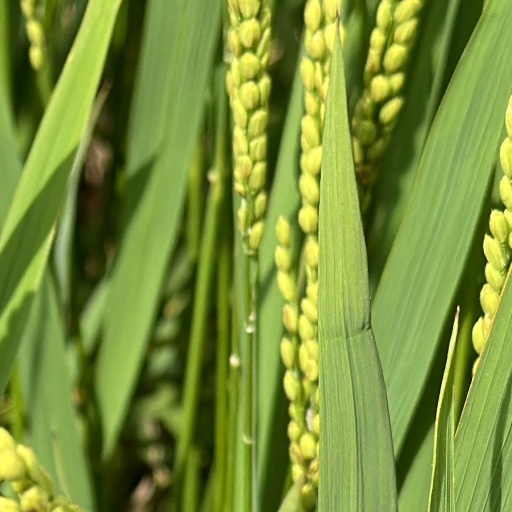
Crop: rice